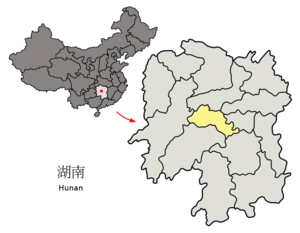
Loudi
Loudis beliggenhed i Hunan
Loudi er en by på præfekturniveau i provinsen Hunan i det sydlige Kina. Præfekturet har et areal på 8,107 km² og en befolkning på 4.210.000 mennesker, hvora omkring 1.3 million bor i selve byen.